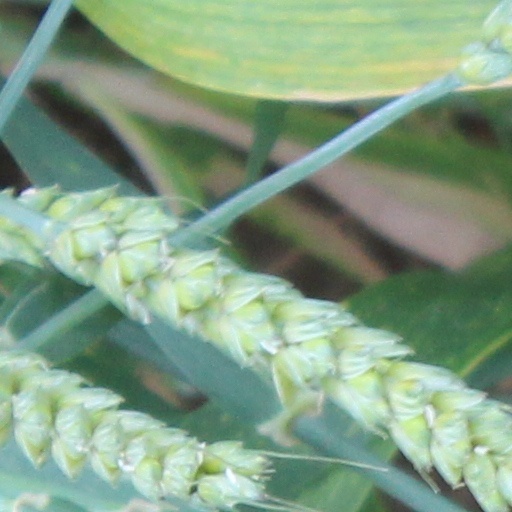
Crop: wheat